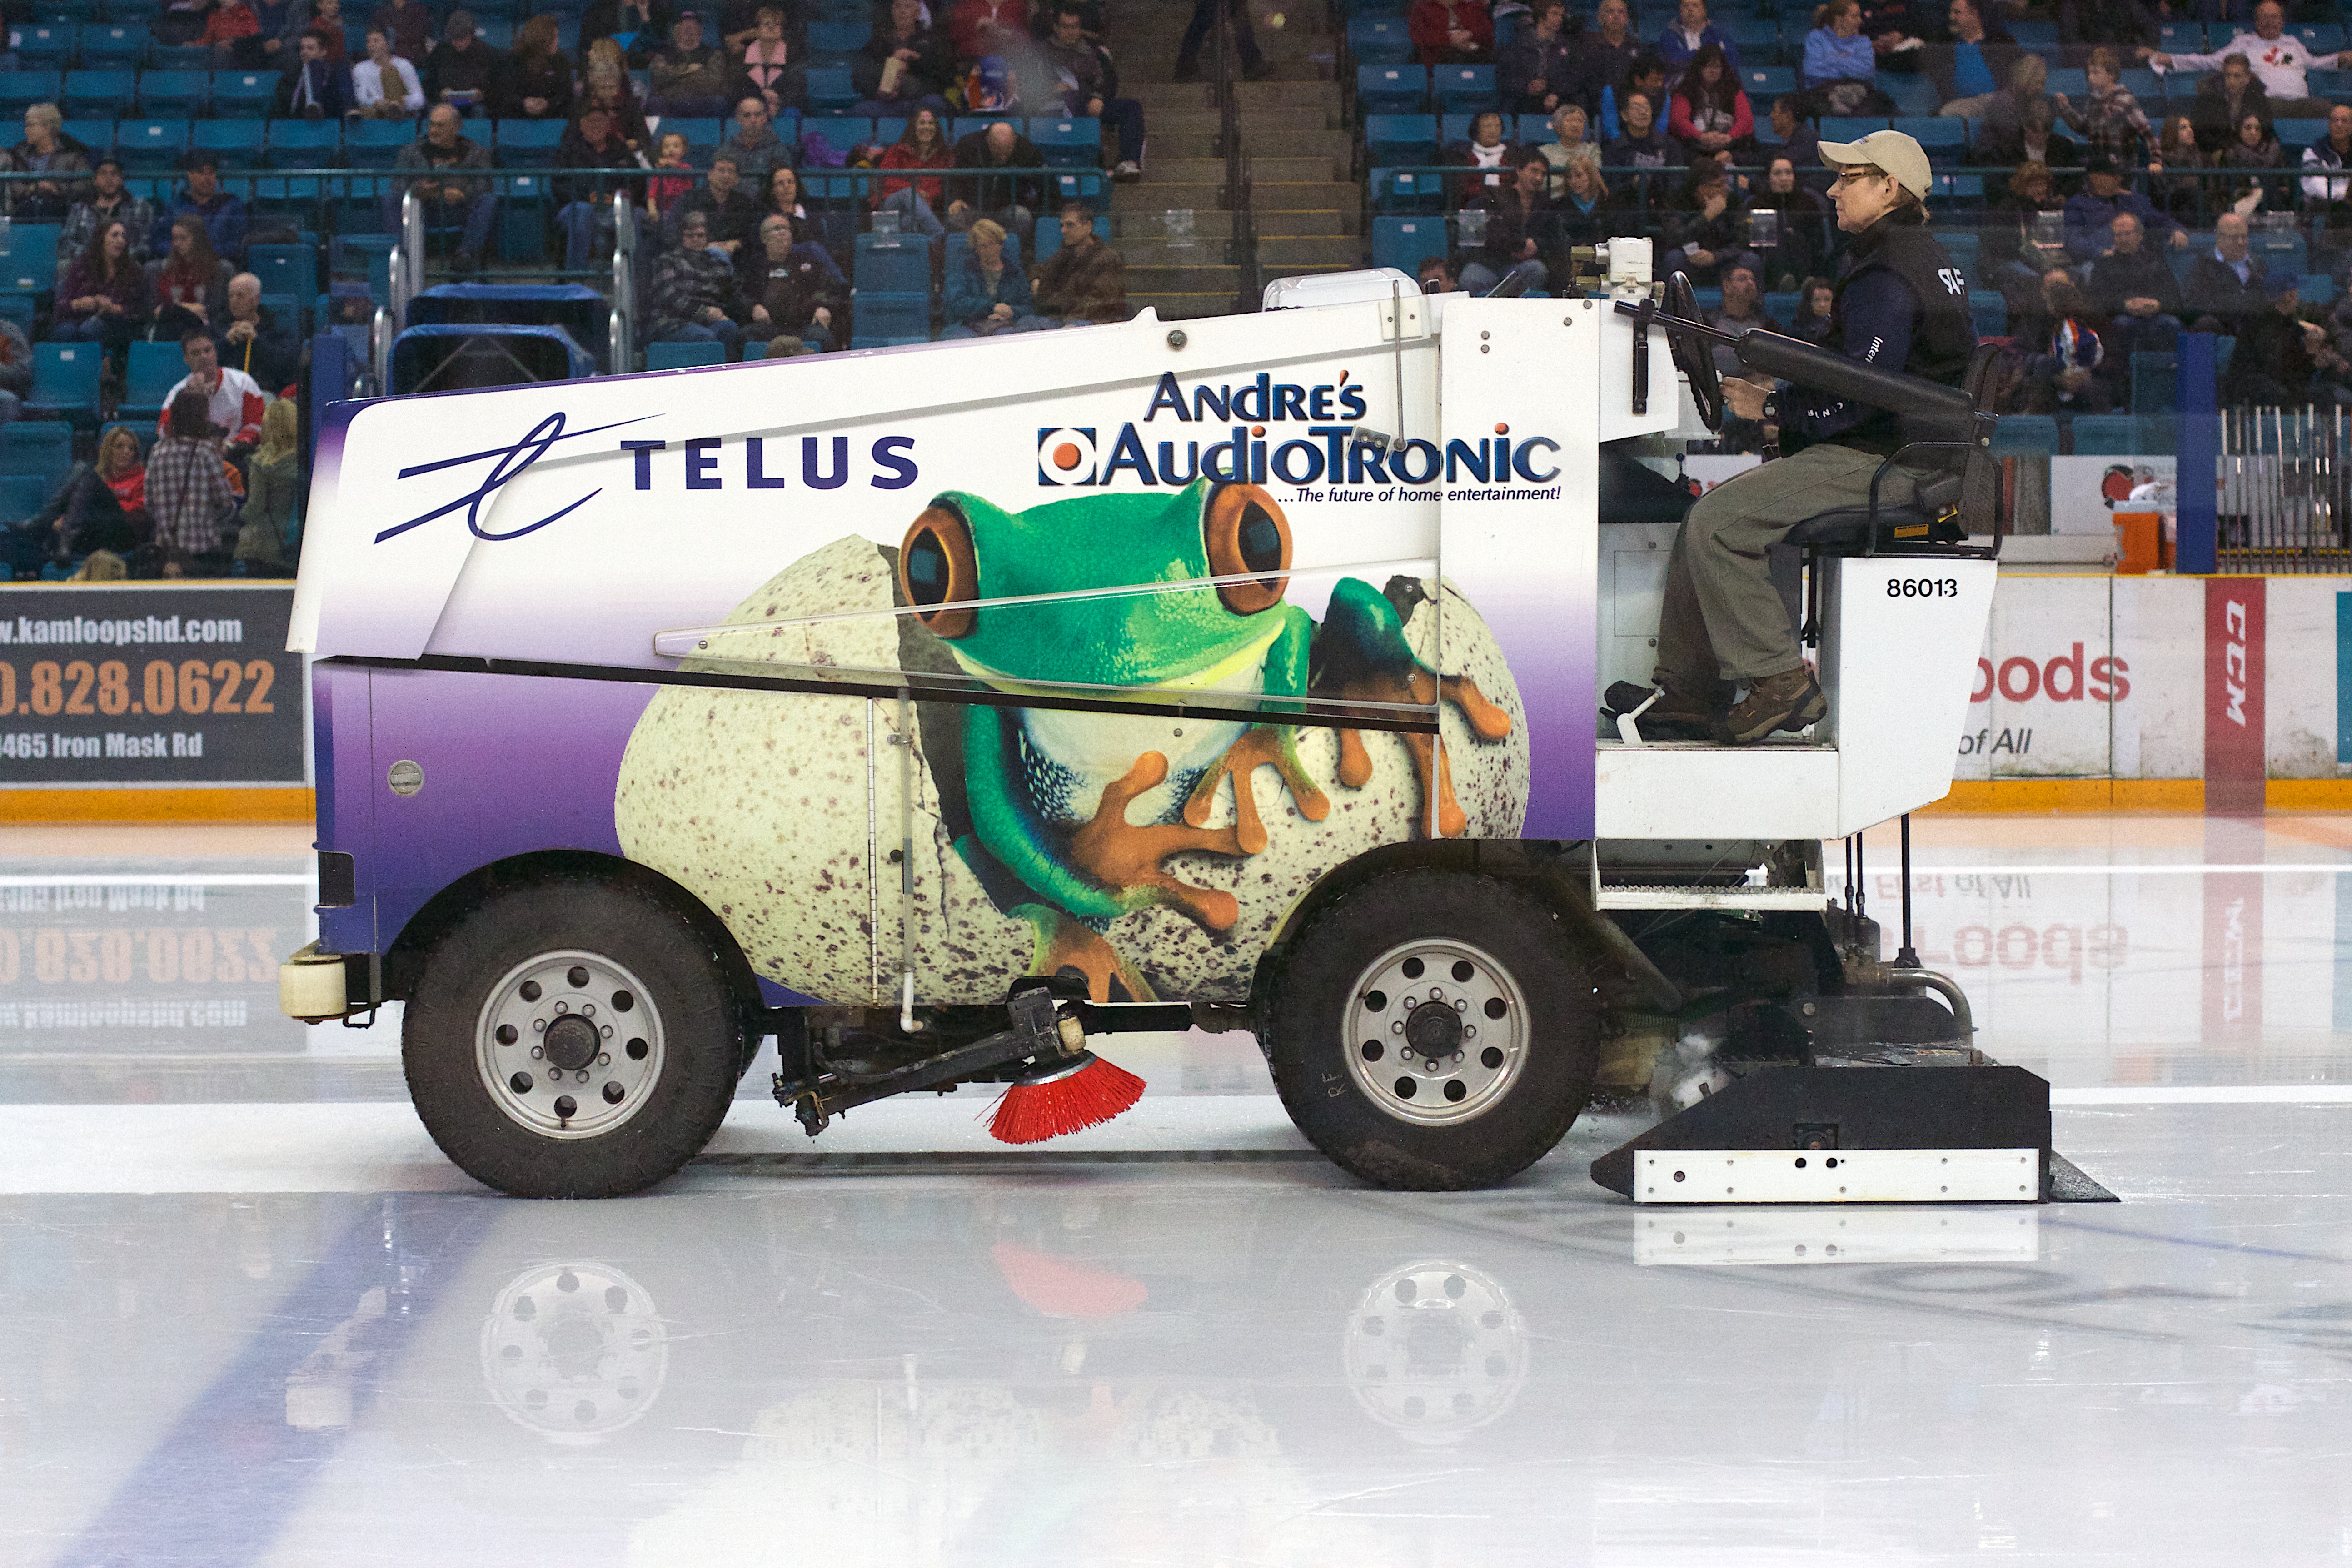
car, vehicle, hockey, sports, racing, auto show, auto racing